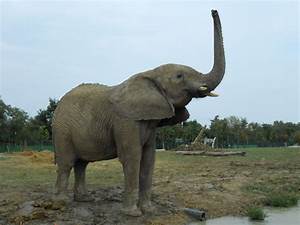
Label: elephant